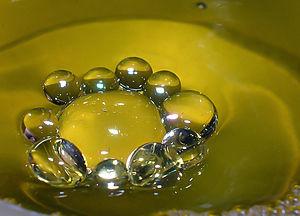
Une antibulle est une goutte de liquide entourée d'un fin film de gaz, contrairement aux bulles de savon qui sont du gaz prisonnier d'une mince couche de liquide. Les antibulles se forment quand des gouttes d'eau tombent dans un récipient, sans éclater. Elles peuvent soit glisser sur la surface, auquel cas elles sont nommées water globules, littéralement globules d'eau, soit être complètement immergées dans le liquide.